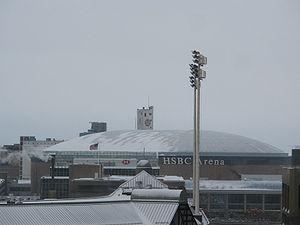
Le KeyBank Center est une salle omnisports située à Buffalo dans l'État de New York. Elle accueille des concerts et est employée régulièrement pour des tournois de basket-ball universitaire.